Carpinteria Offshore Oil Field

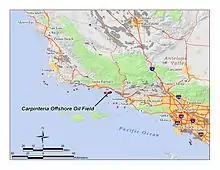
The Carpinteria Offshore Oil Field in the waters off southern California. Other oil fields are shown in dark gray. Small red squares mark the locations of drilling platforms.

The Carpinteria Offshore Oil Field is an oil and gas field in Santa Barbara Channel, south of the city of Carpinteria in southern California in the United States. Discovered in 1964, and reaching peak production in 1969, it has produced over 106 million barrels of oil in its lifetime, and retains approximately 2 million barrels in reserve recoverable with present technology, according to the California State Department of Natural Resources. Currently the field is produced from three drilling platforms four to five miles (8 km) offshore, within Federal waters outside of the tidelands zone. Two of the platforms are operated by Pacific Operators Offshore LLC (PACOPS), the operating arm of Carpinteria-based Carone Petroleum; the other platform is operated by Dos Cuadras Offshore Resources (DCOR). The Carpinteria field is the 50th largest field in California by total original oil in place, as of the end of 2008.